Tropical cyclones in 1996

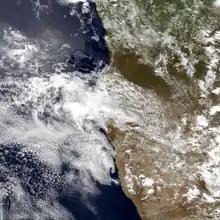
The remnants of Bonita off the coast of Angola on January 19.

The 1996 North Indian Ocean cyclone season featured several deadly tropical cyclones, with over 2,000 people killed during the year. It was a slightly average season, featuring nine tropical cyclones, five cyclonic storms, four severe cyclonic storms, two very severe cyclonic storms; however, it has no super cyclonic storm.